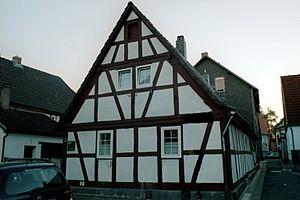
August Gaul né le 22 octobre 1869 à Hanau et mort le 18 octobre 1921 à Berlin, est un sculpteur animalier allemand. Il appartient à la tendance moderne de l'école de sculpture de Berlin.